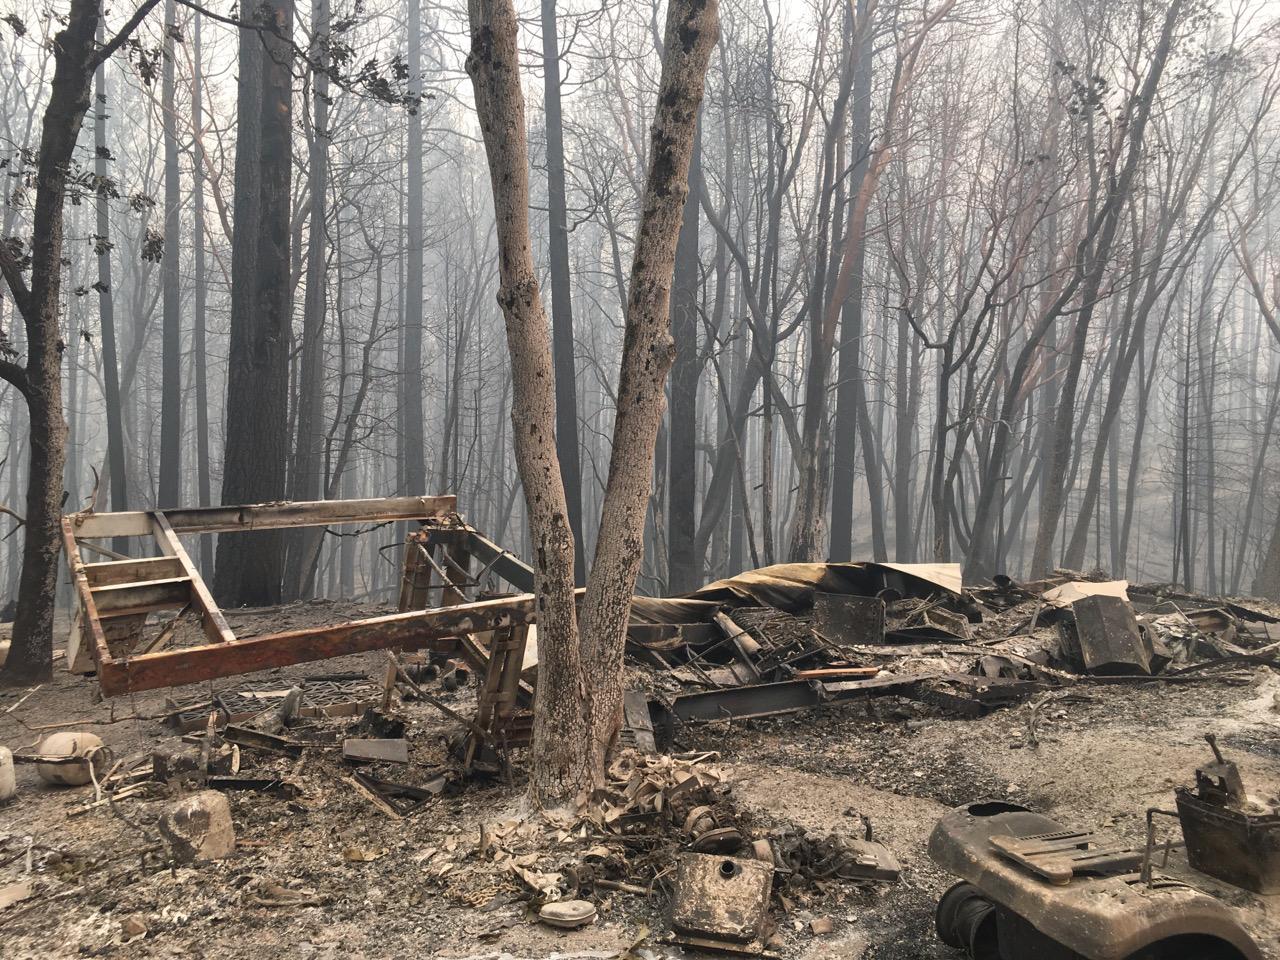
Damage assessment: destroyed